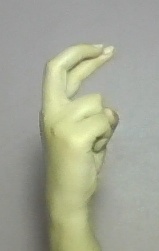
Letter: zay